13th Battalion (Australia)

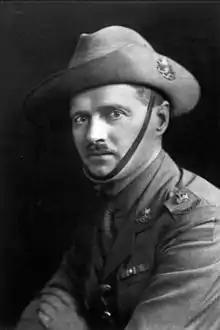
Portrait of Australian World War I Victoria Cross recipient, Major Harry Murray. In February 1917, then-Captain Murray led 'A' company of the 13th Battalion in an attack on "Stormy Trench", capturing the position and defending it against three German counter-attacks.

From there, the battalion returned to Egypt where the AIF underwent a period of training and reorganisation which saw the raising of two new divisions which effectively doubled its size. As a part of this expansion, the 13th Battalion was split and provided a cadre of soldiers who had served at Gallipoli to provide experienced men to the newly raised 45th Battalion. At the same time the reconstituted 4th Brigade was allocated to the Australian 4th Division along with the 12th and 13th Brigades. In June 1916, the battalion embarked for France to join other units of II Anzac Corps, and for the next two years it served in the trenches along the Western Front.